Effect of the 2004 Indian Ocean earthquake on Sri Lanka

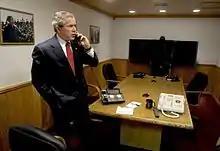
U.S. President George W. Bush (in Crawford, Texas) speaks by phone to Sri Lankan President Chandrika Kumaratunga, December 29, 2004

An Indian Navy medical team arrived in Colombo within hours of the tsunami. Eventually India deployed 14 ships, nearly 1,000 military personnel and several dozen helicopters and airplanes to Sri Lanka.